Battle of Gembloux (1578)

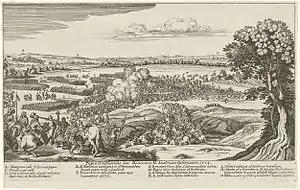
The "Battle of Gembloux" by Johann Wilhelm Baur

At dawn on 31 January, the Spanish army marched towards the rebel army, with the cavalry under Ottavio Gonzaga in the vanguard, followed by musketeers and infantry commanded by Don Cristóbal de Mondragón, and then the bulk of the army led by Don John of Austria and Don Alexander Farnese. The rearguard was commanded by the Count of Mansfeld.